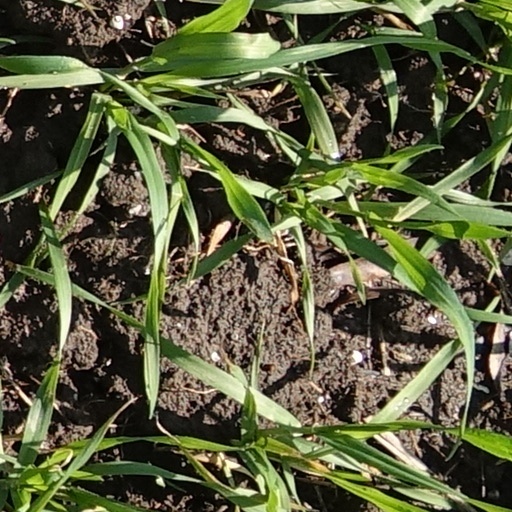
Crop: wheat